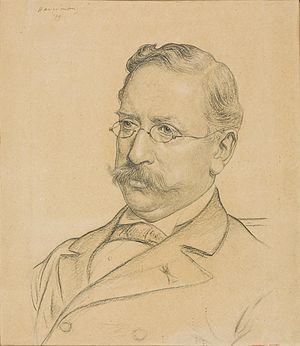
Abraham Bredius
Abraham Bredius var en hollandsk kunstsamler, kunsthistoriker og museumsinspektør.